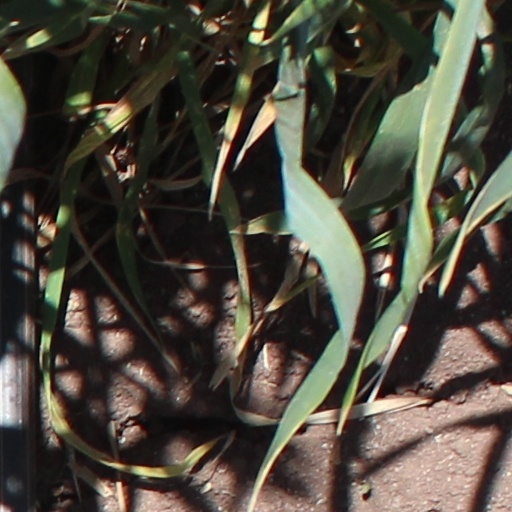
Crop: wheat